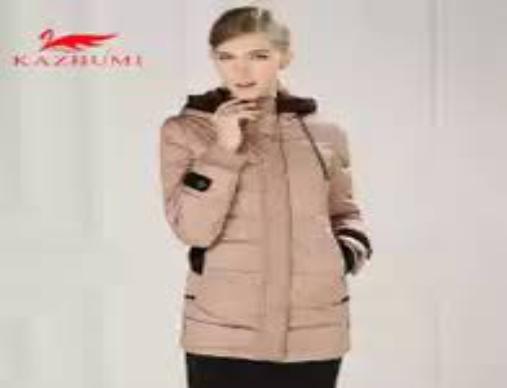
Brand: KaZhuMi
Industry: Clothes